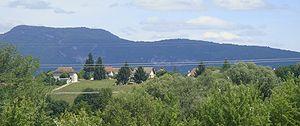
Vue de la commune des Avenières (Isère, FRANCE) depuis une attraction du parc de Walibi Rhône-Alpes.
Les Avenières est une ancienne commune française située dans le département de l'Isère, en région Auvergne-Rhône-Alpes, devenue, le 1ᵉʳ janvier 2016, une commune déléguée de la commune nouvelle des Avenières-Veyrins-Thuellin.
Les Avenières Veyrins-Thuellin est, depuis le 1ᵉʳ janvier 2016, une commune nouvelle française située dans le département de l'Isère en région Auvergne-Rhône-Alpes.